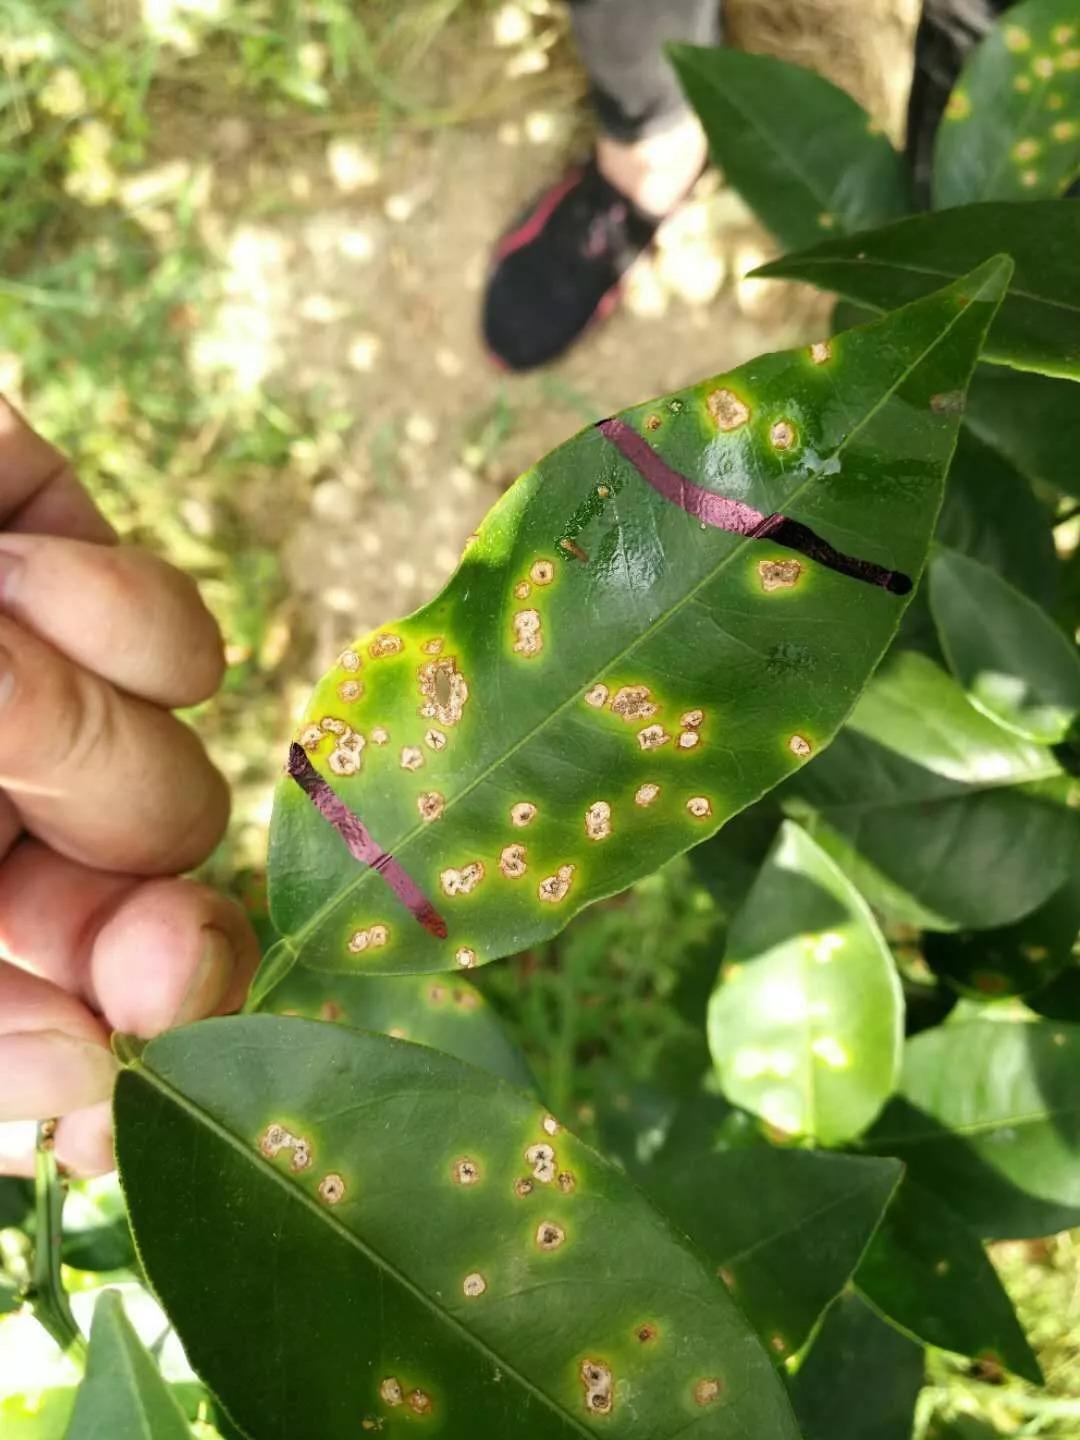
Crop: unknown
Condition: citrus_citrus_canker